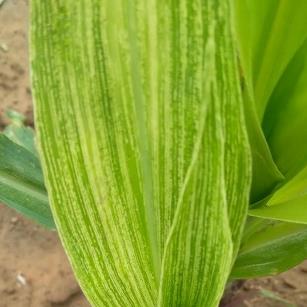
Crop: Maize
Condition: stripe-d